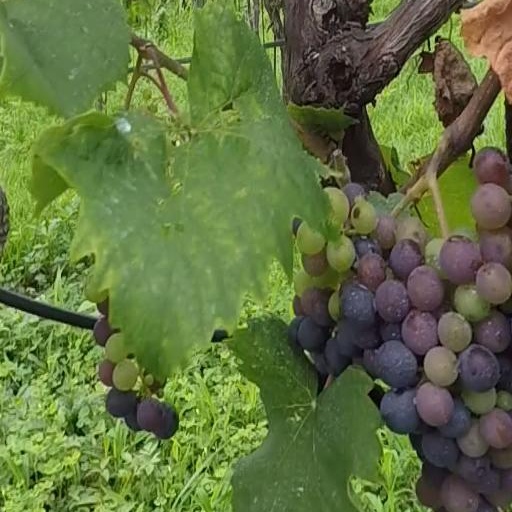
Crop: grape